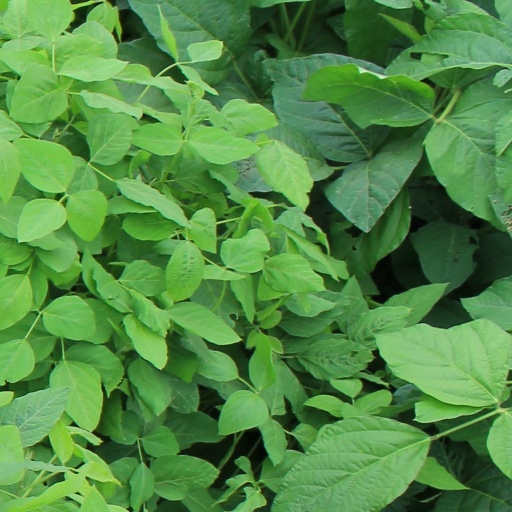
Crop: soybean